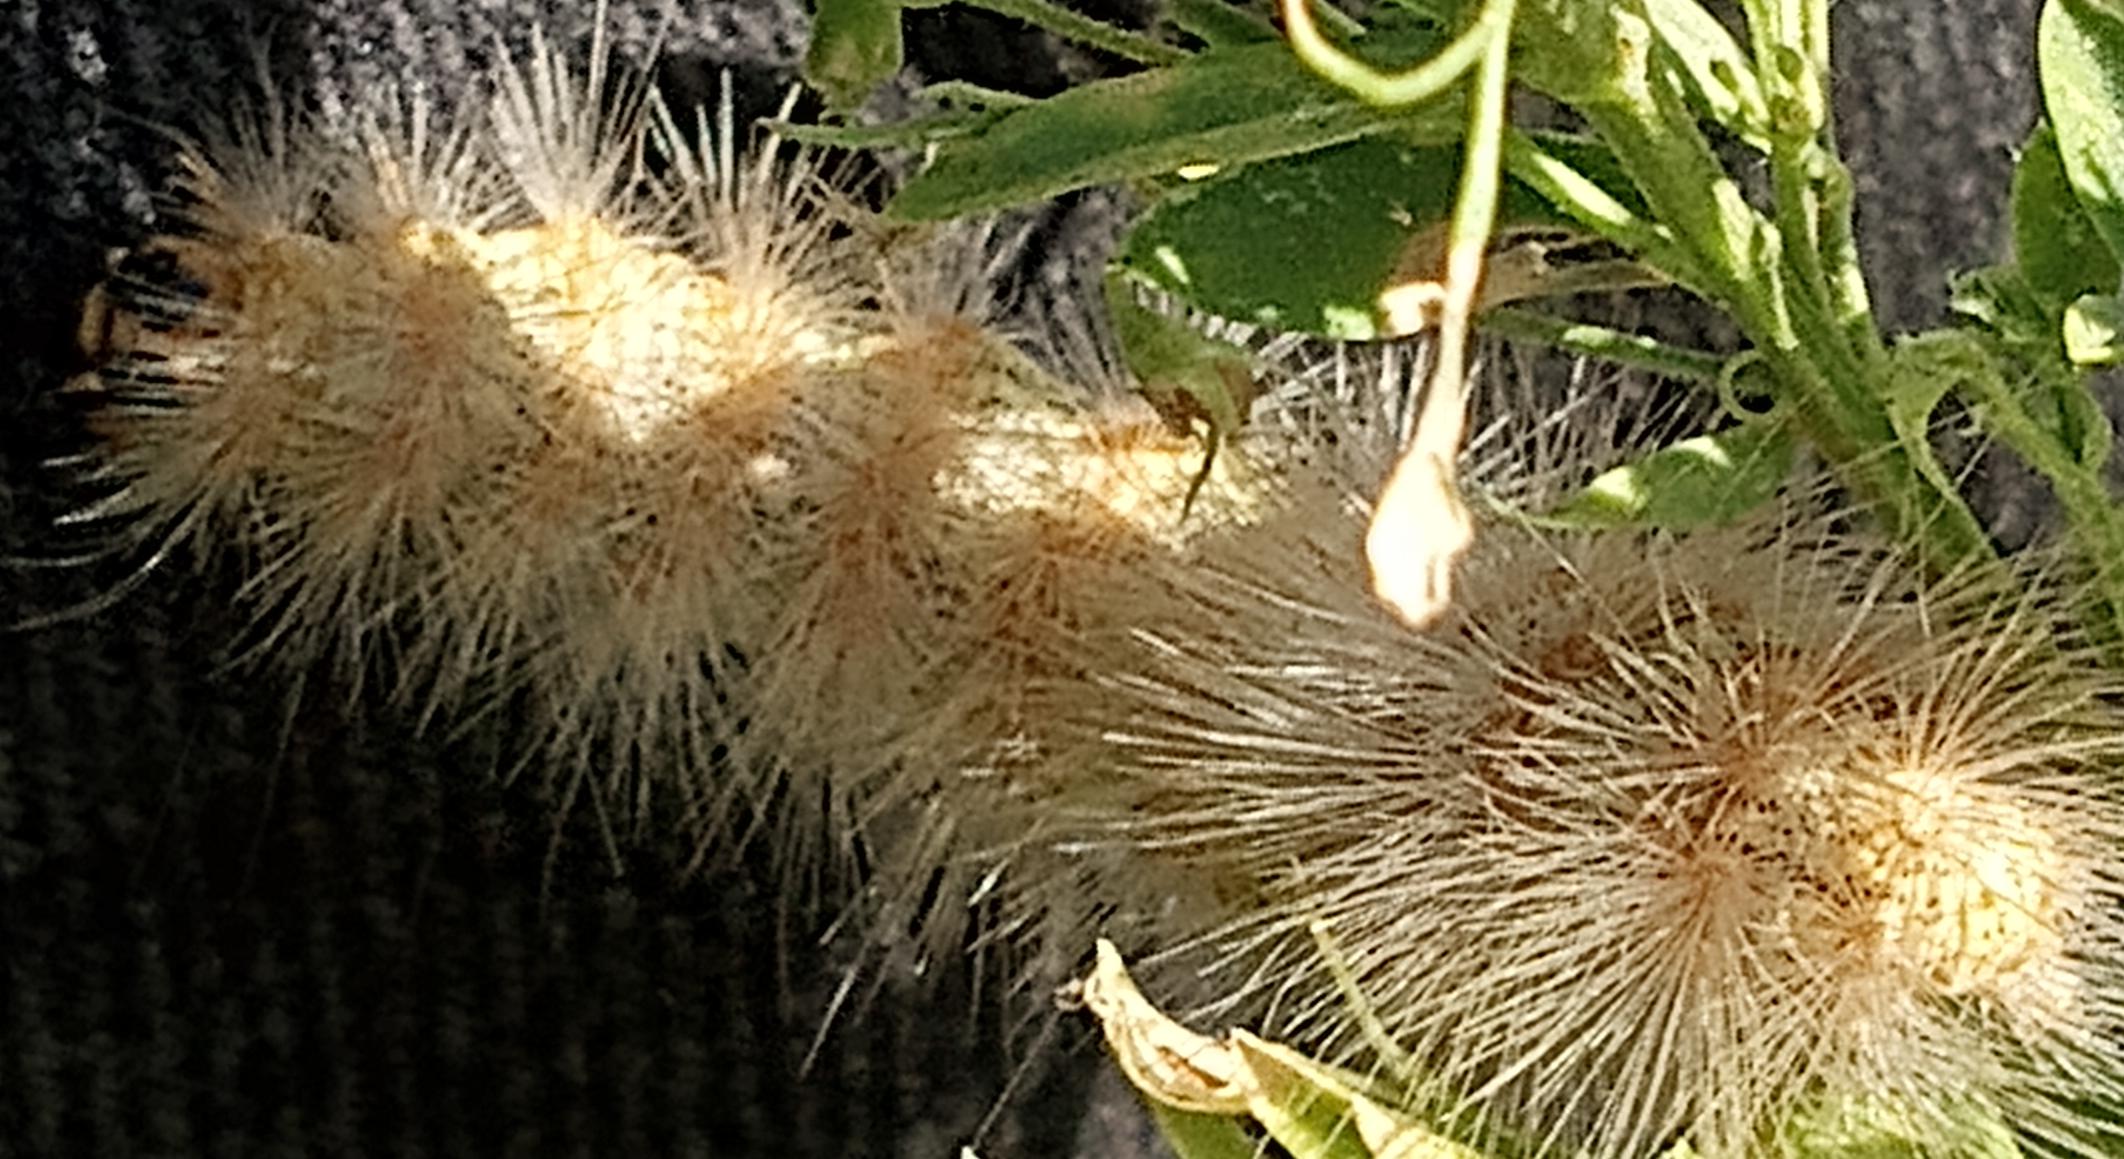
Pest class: occasional_pest